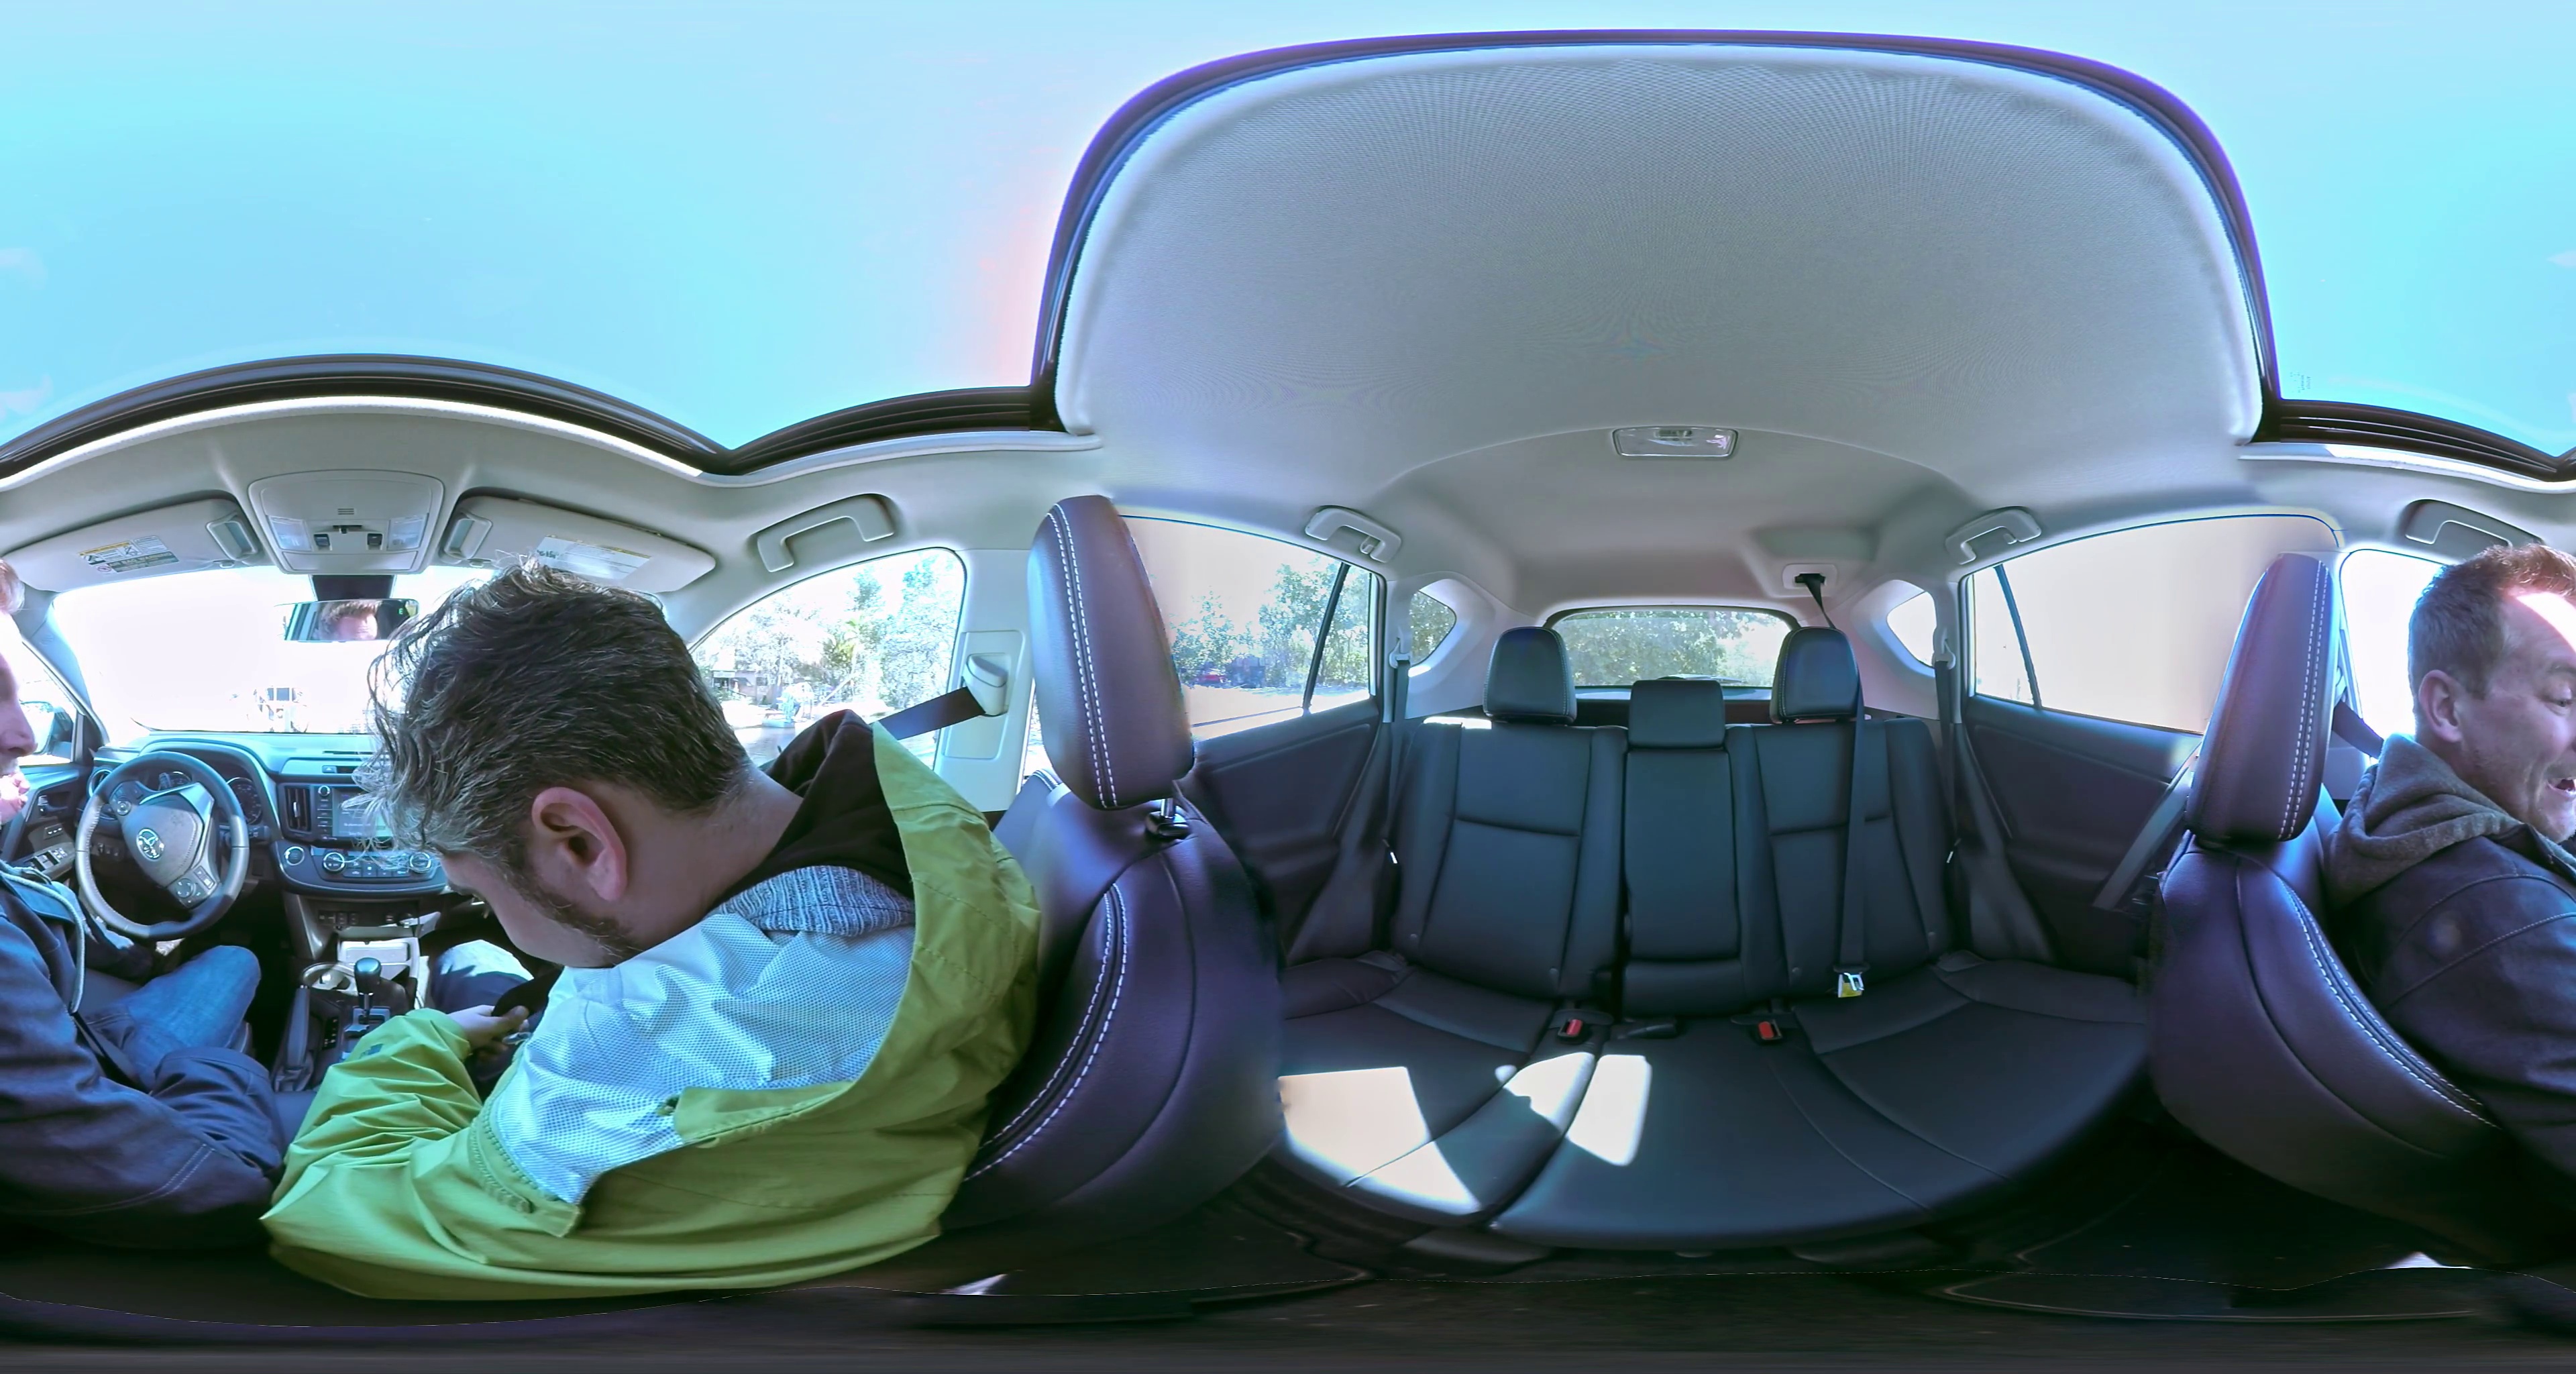
Referred object: the passenger in the front seat wearing a green jacket

Referred object: the bright green jacket